Tyrone Power

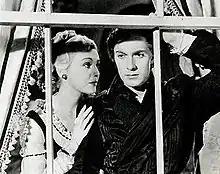
Madeleine Carroll with Power in his first leading role, "Lloyd's of London" (1936)

Power joined his father for the summer of 1931, after being separated from him for some years due to his parents' divorce. His father suffered a heart attack in December 1931, dying in his son's arms, while preparing to perform in "The Miracle Man". Tyrone Power Jr., as he was then known, decided to continue pursuing an acting career. He tried to find work as an actor, and, while many contacts knew his father well, they offered praise for his father but no work for his son. He appeared in a bit part in 1932 in "Tom Brown of Culver", a movie starring actor Tom Brown. Power's experience in that movie did not open any other doors, however, and, except for what amounted to little more than a job as an extra in "Flirtation Walk", he found himself frozen out of the movies but making some appearances in community theater. Discouraged, he took the advice of a friend, Arthur Caesar, to go to New York to gain experience as a stage actor. Among the Broadway plays in which he was cast are "Flowers of the Forest", "Saint Joan", and "Romeo and Juliet".